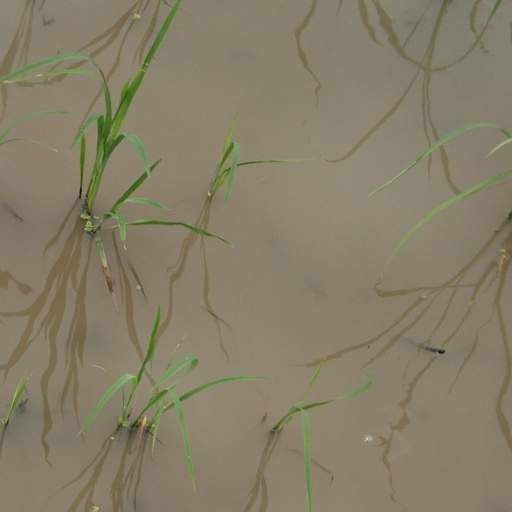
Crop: rice